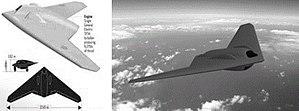
Le 5 décembre 2011, un drone américain Lockheed Martin RQ-170 Sentinel a été capturé par les forces iraniennes près de la ville de Kachmar, dans le nord - est de l'Iran. Le gouvernement iranien a annoncé que le drone avait été abattu par son unité de cyberguerre qui avait réquisitionné l'avion et l'avait atterri en toute sécurité, après que des rapports initiaux provenant de sources d'information occidentales auraient contesté qu'il avait été "abattu". Le gouvernement des États-Unis a initialement nié ces affirmations, mais plus tard le président Obama a reconnu que l'avion abattu était un drone américain. L'Iran a porté une plainte à l'ONU pour violation de l'espace aérien. Obama a demandé à l'Iran de rendre le drone. L'Iran aurait produit des drones basés sur le RQ-170 capturé.